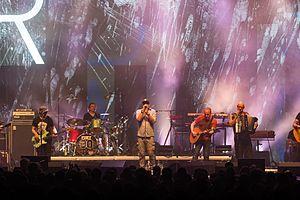
Fury in the Slaughterhouse est un groupe de rock allemand, originaire d'Hanovre. Formé à Hanovre en 1987 par Thorsten Wingenfelder, Kai Wingenfelder, Rainer Schumann et Christof Stein, ils seront plus tard rejoints par Hannes Schäfer et Kai Lickenbröcker.